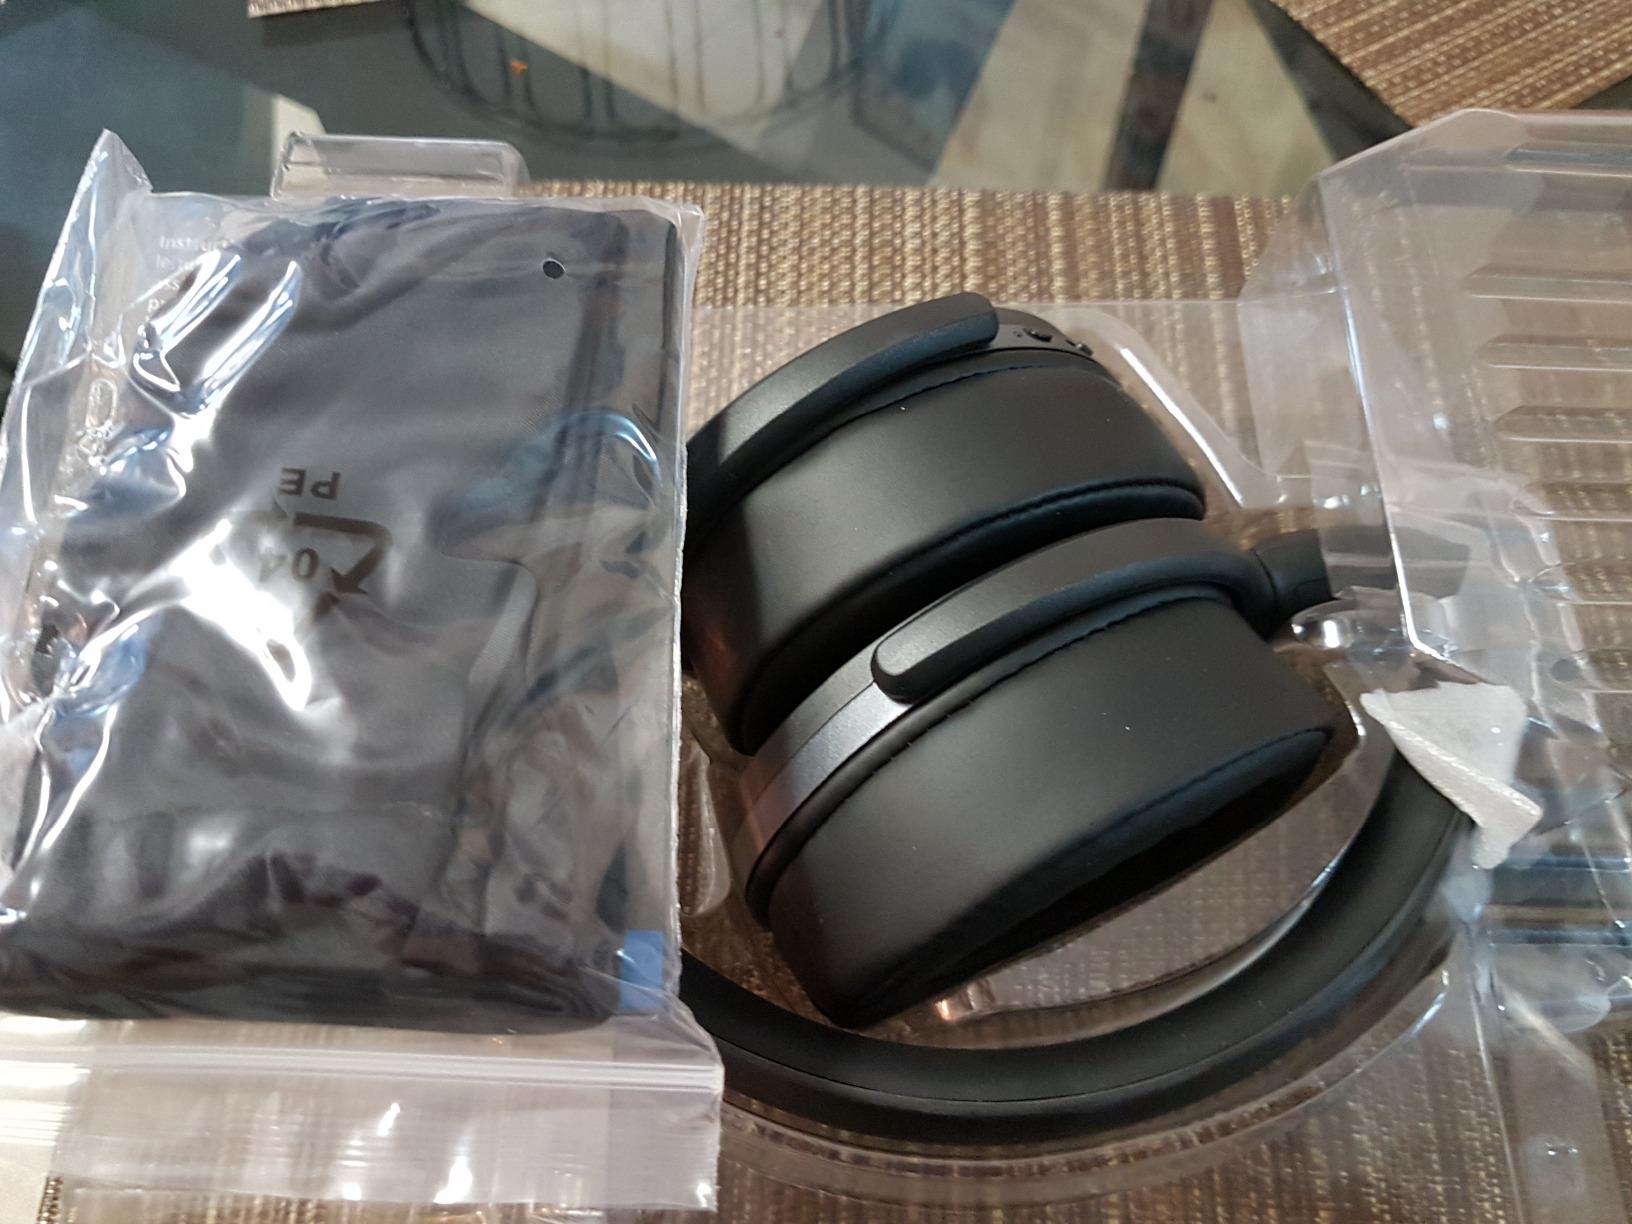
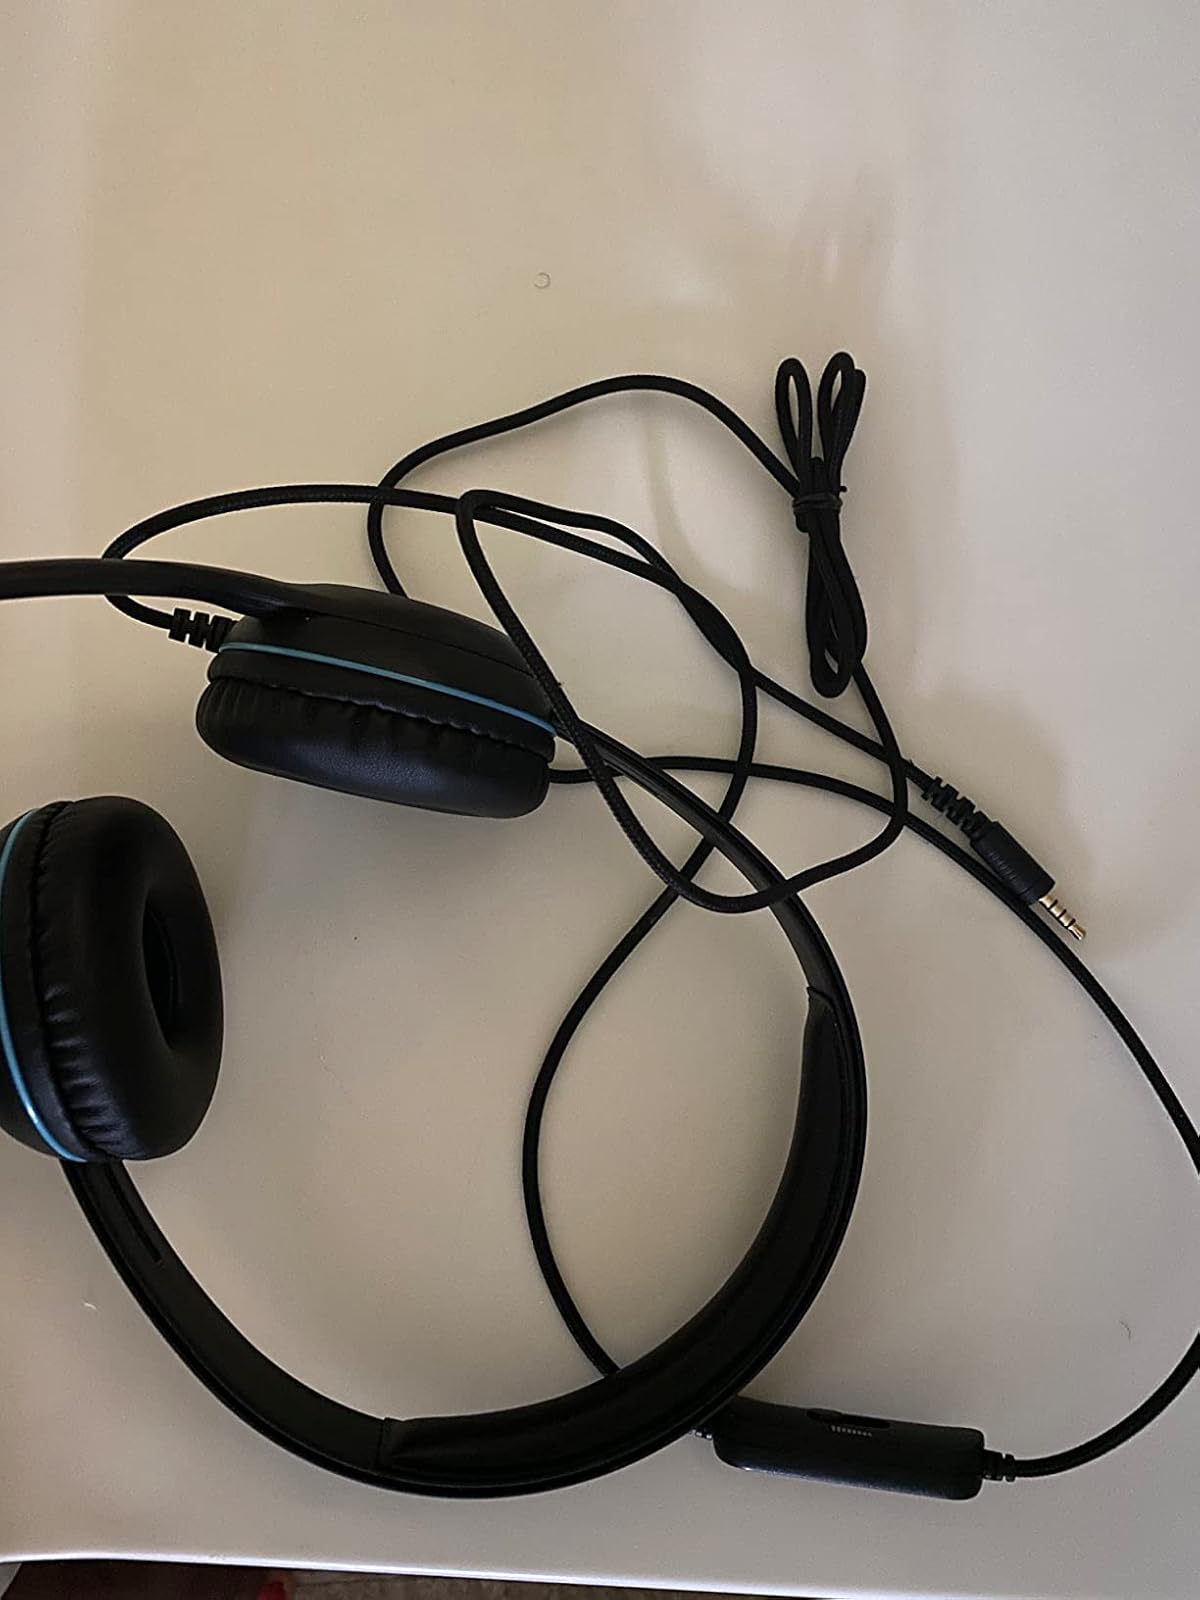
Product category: headphones
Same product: no